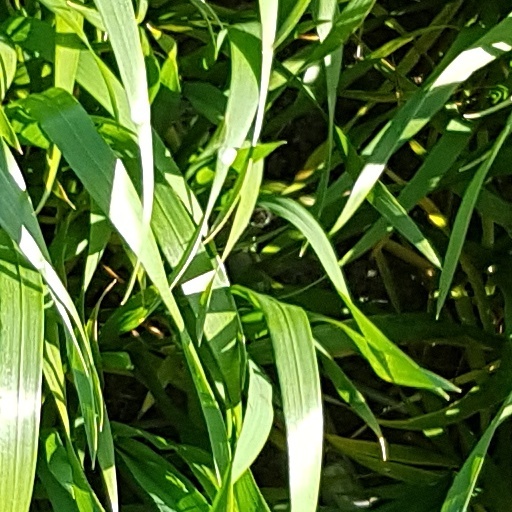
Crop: wheat